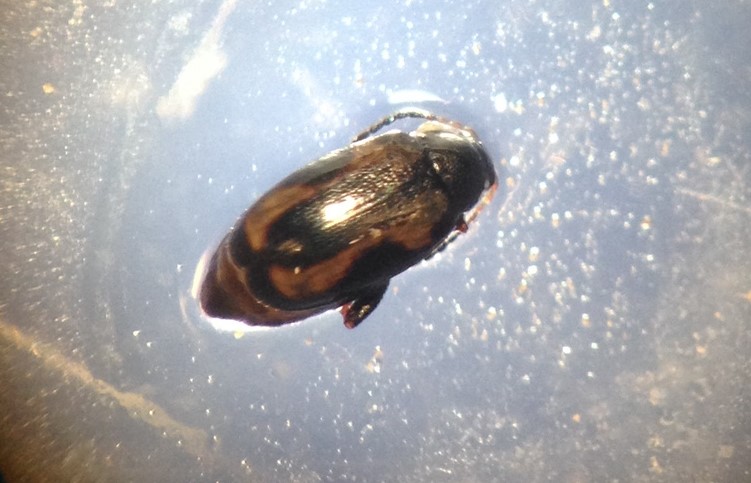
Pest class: striped_flea_beetle